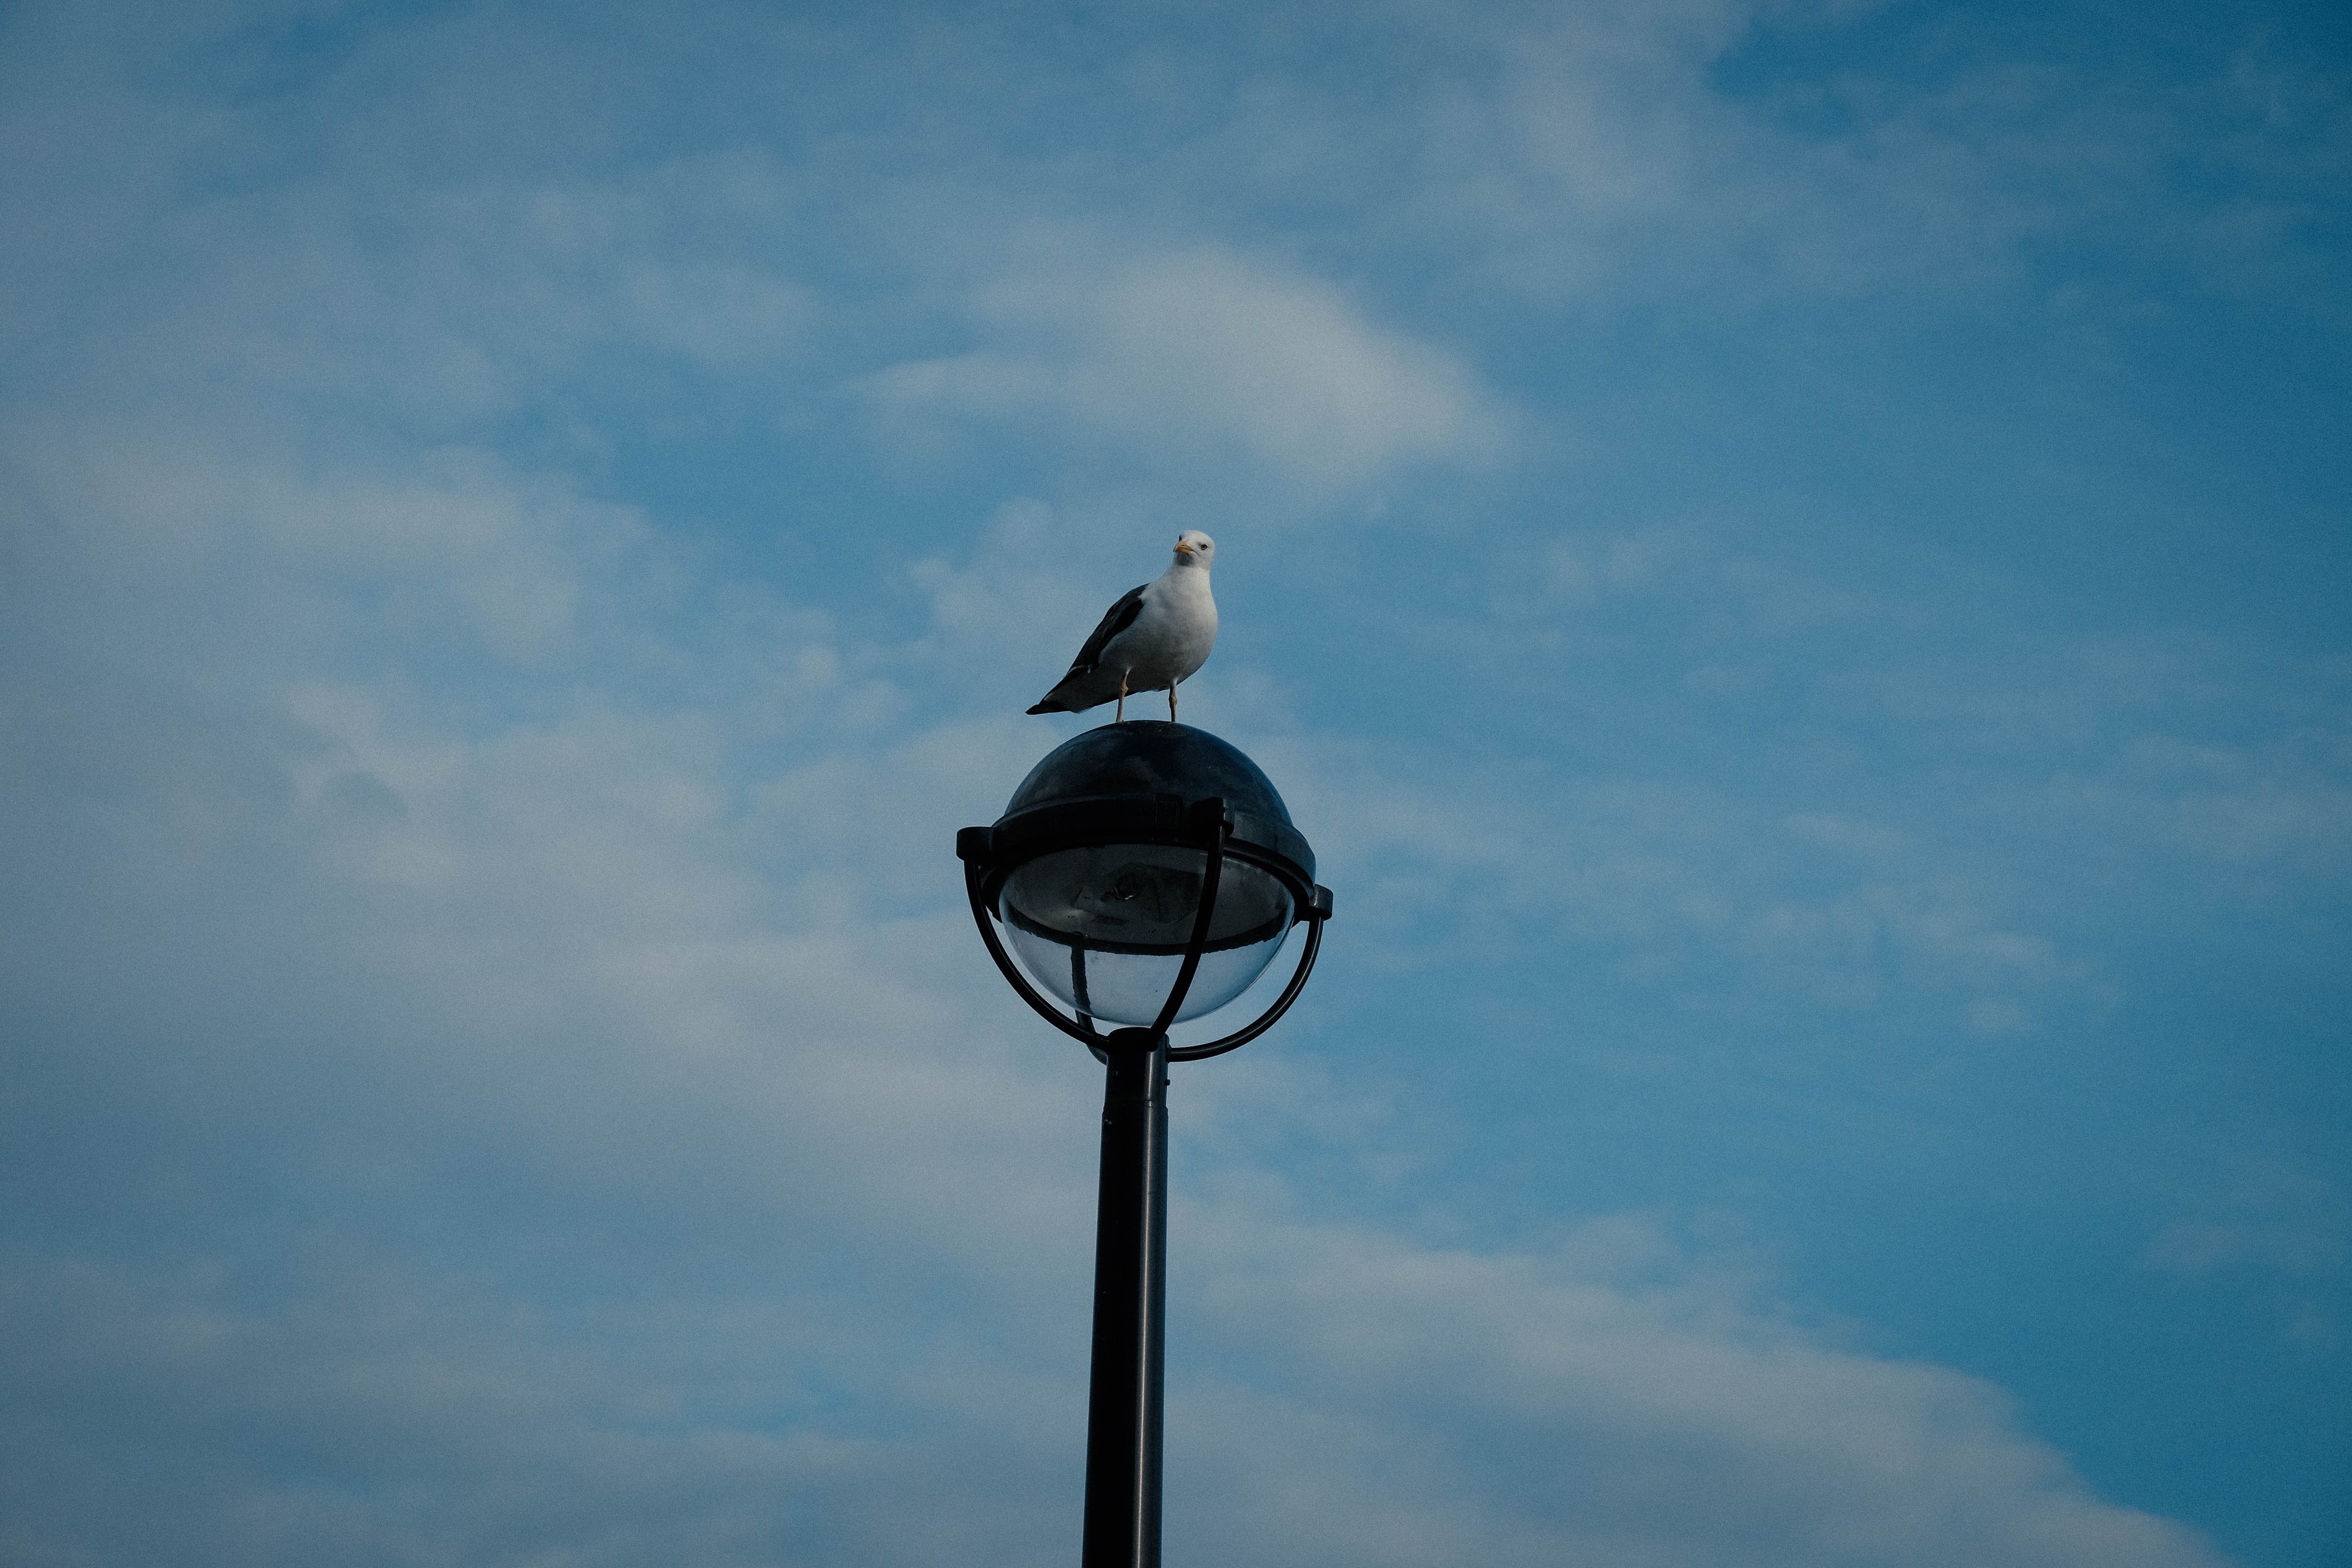
bird, cloud, sky, wind, reflection, blue, street light, lighting, light fixture, atmosphere of earth